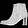
Label: Ankle boot